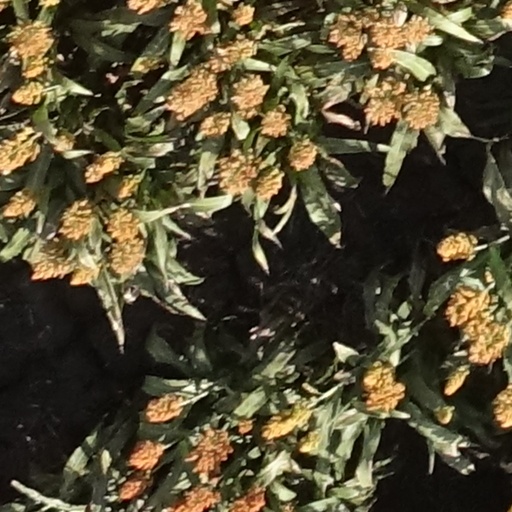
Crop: sorghum